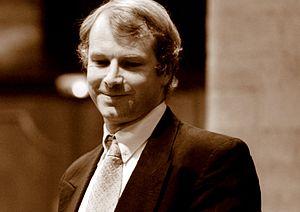
Photo de Francis Jacob après un concert à Nice
Francis Jacob est un organiste et claveciniste français.